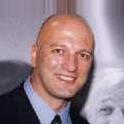
Age: 43